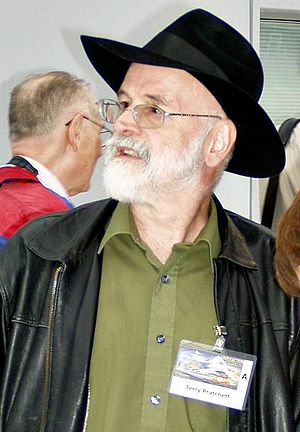
Terry Pratchett / Forfatterskab
Terry Pratchett på Worldcon 2005 i Glasgow, August 2005
Sir Terrence David John Pratchett var en engelsk fantasy- og science fiction-forfatter bedst kendt for sin fantasy-romanserie Diskverden. Andre værker omfatter Johnny Maxwell-Trilogien og The Bromeliad Trilogy.